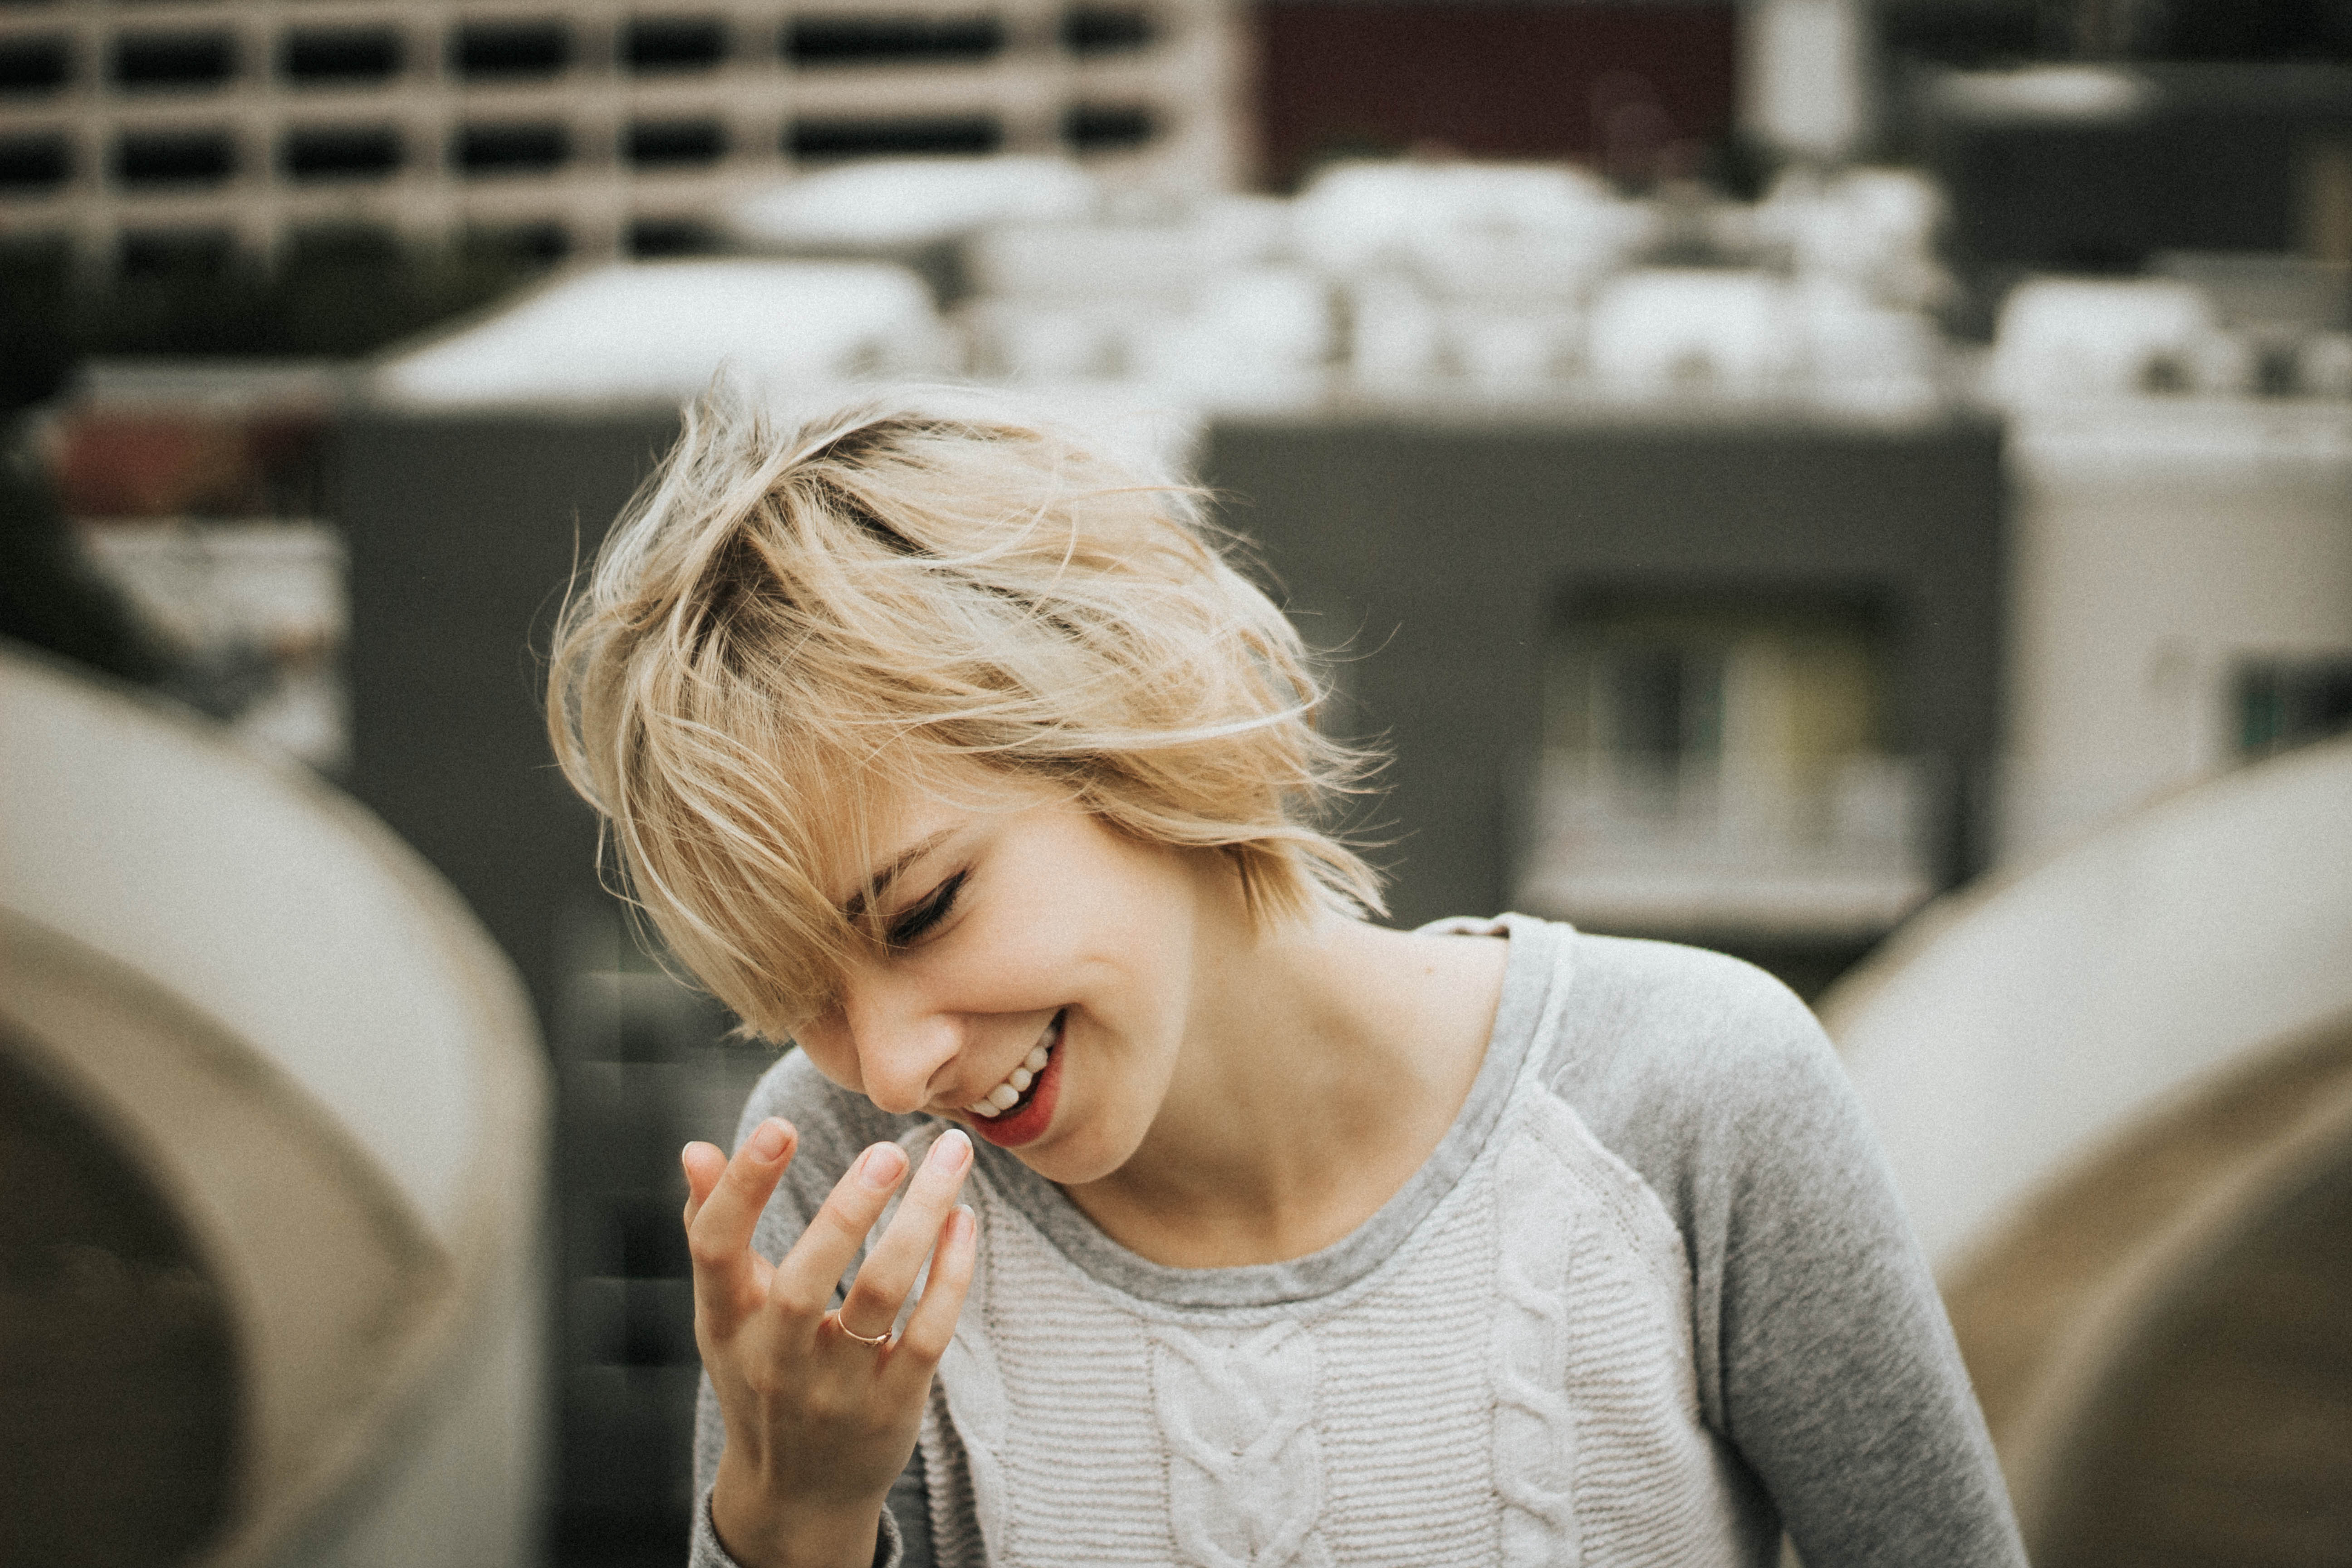
person, girl, woman, hair, photography, female, portrait, model, lady, facial expression, hairstyle, smile, eye, glasses, head, skin, beauty, blond, short hair, emotion, sense, portrait photography, human action